1997–98 FIS Ski Jumping World Cup – Zakopane

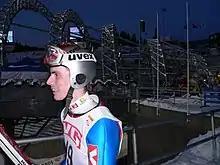
Henning Stensrud – leader after the first round of the first Zakopane competition

The organizers prepared 40,000 ticketed seats in the stands for both competitions. Tickets were sold at prices of 2 PLN (concession) and 5 PLN (standard).